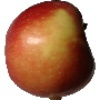
Label: Apple Braeburn 1